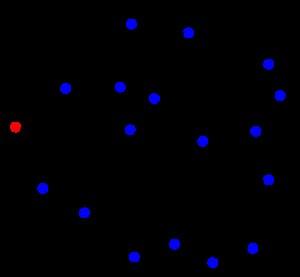
Un réseau électrique est un ensemble d'infrastructures énergétiques plus ou moins disponibles permettant d'acheminer l'énergie électrique des centres de production vers les consommateurs d'électricité.